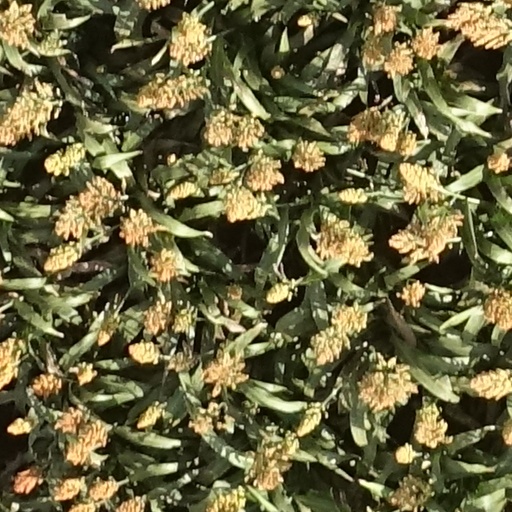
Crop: sorghum